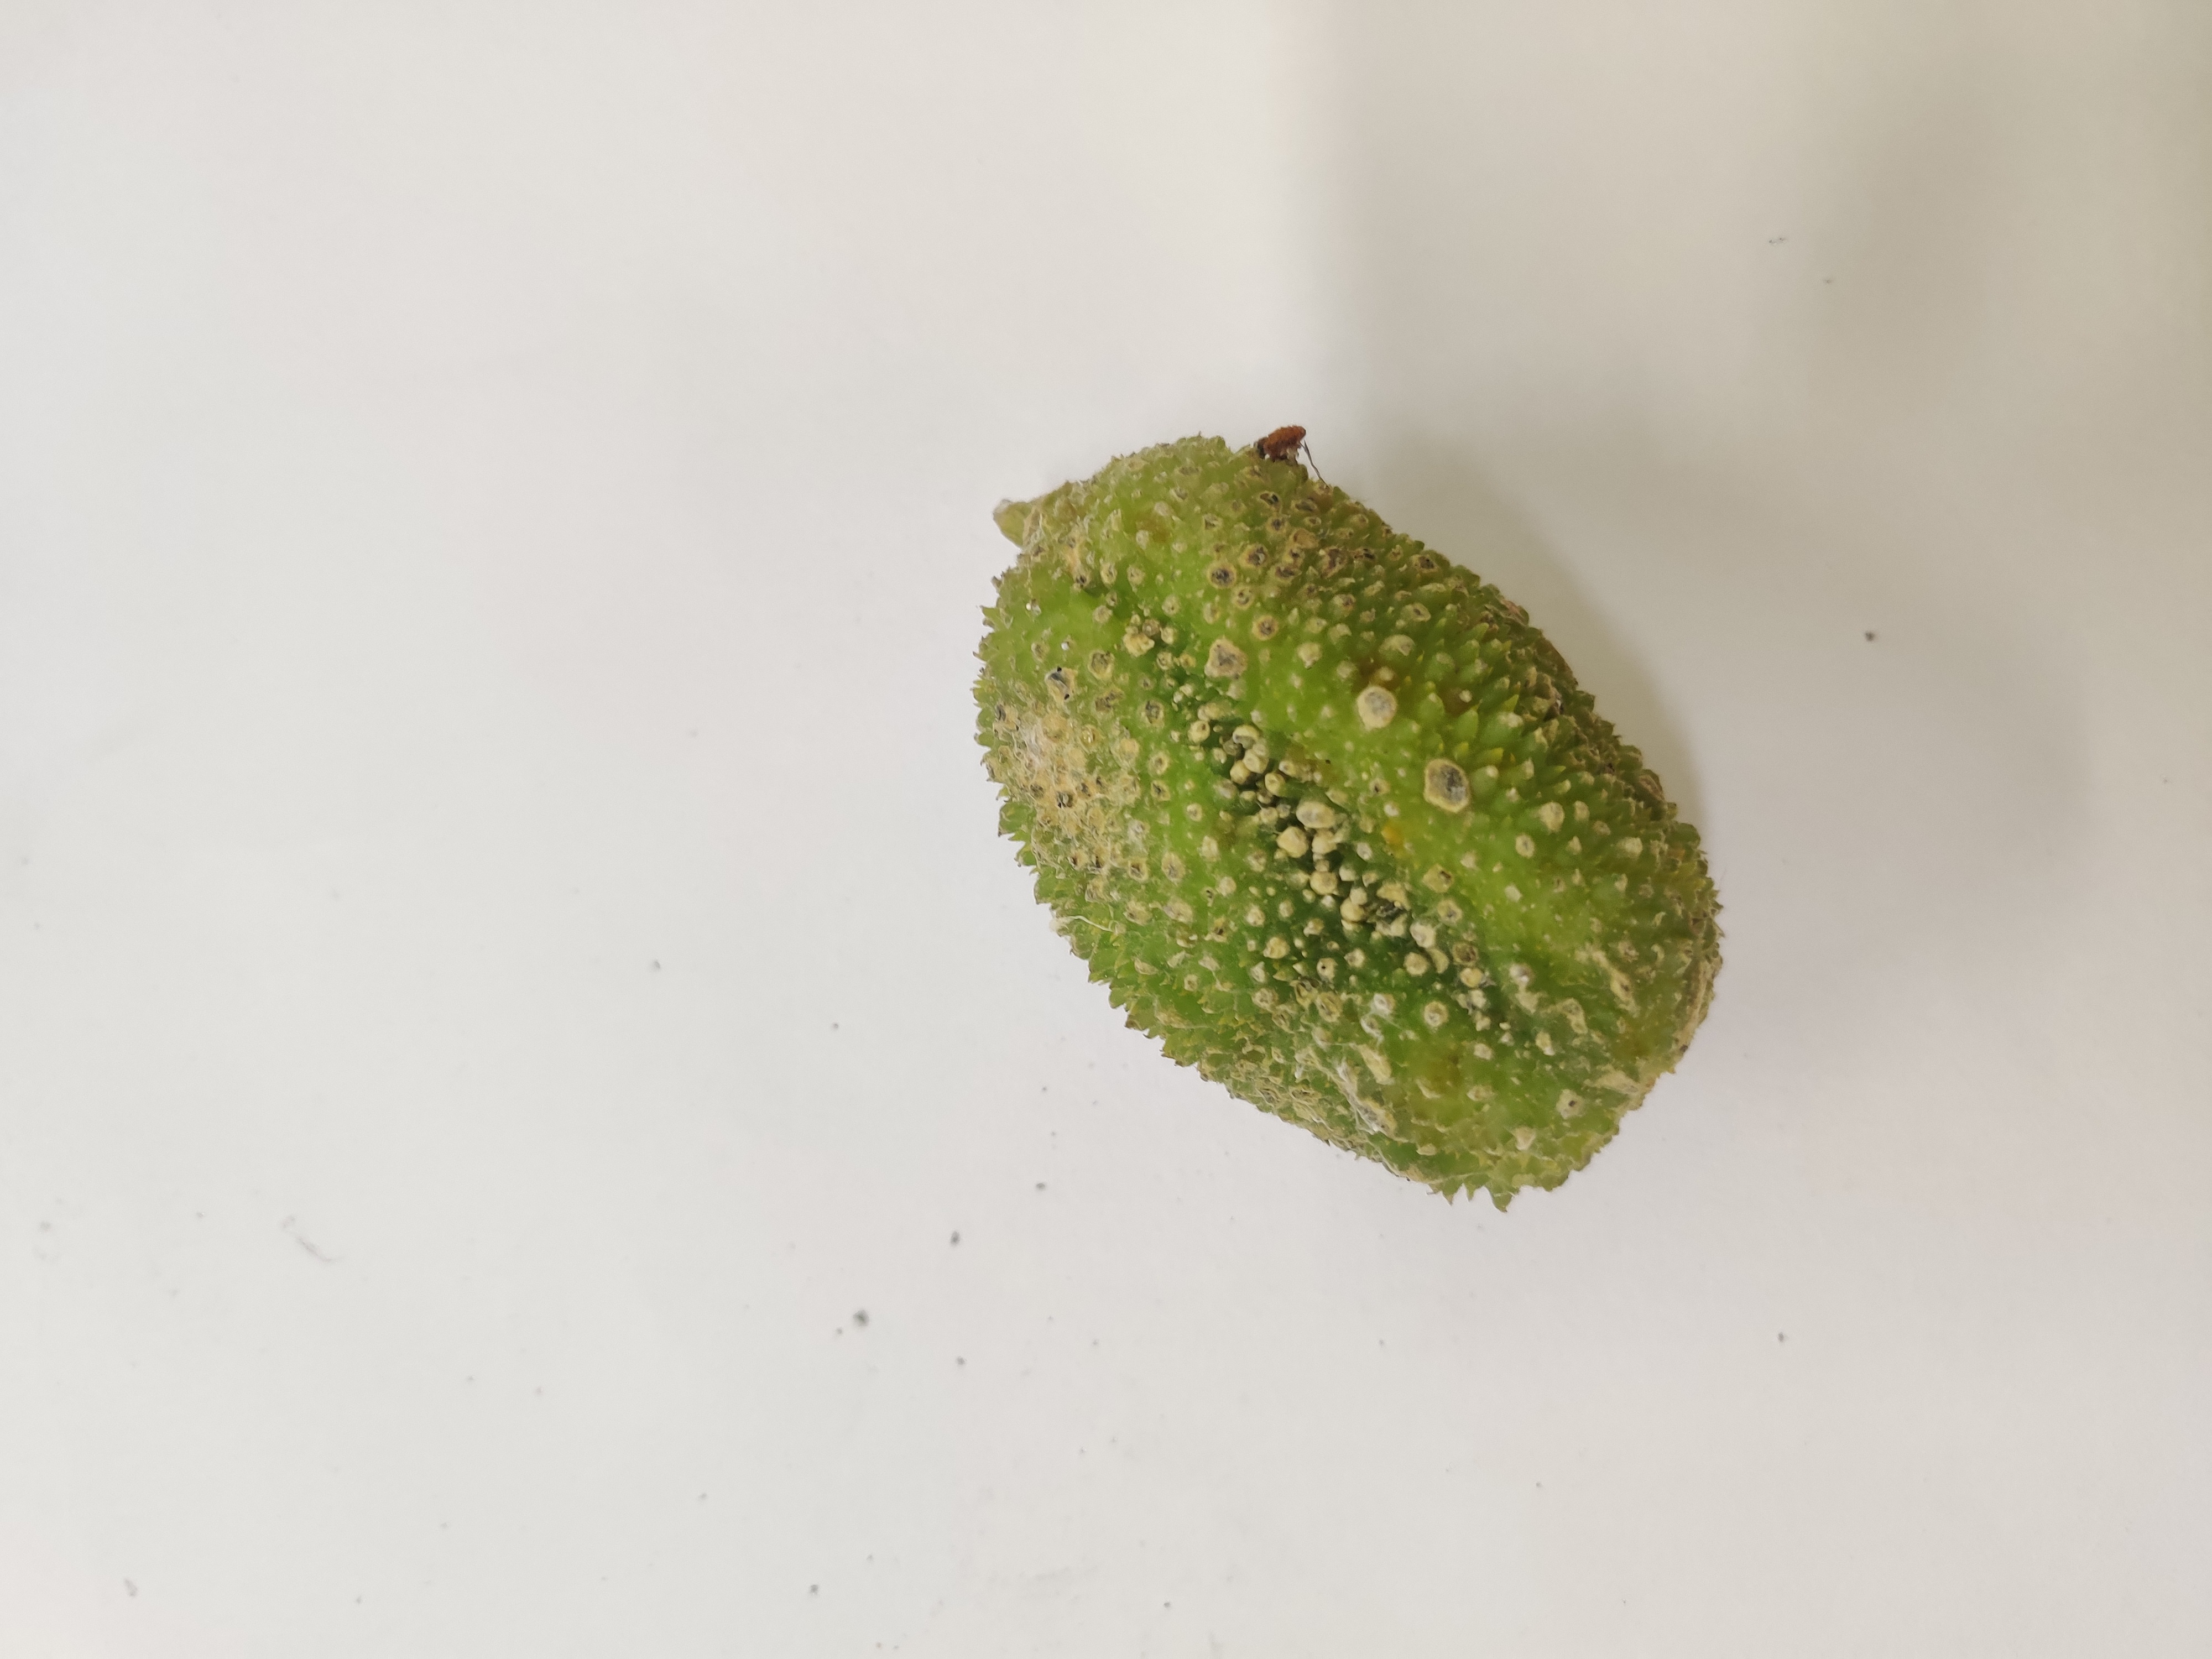
Crop: Spiny Gourd
Condition: Damaged